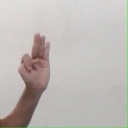
अक्षर: भ